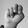
ASL letter: N